Parra, Goa

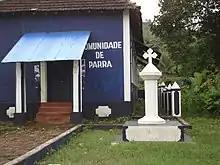
Comunidade office at Parra in Goa (Parra)

It is close to the town of Mapusa and the villages of Saligao, Calangute, Assagao, Anjuna and Vagator. And has rice fields